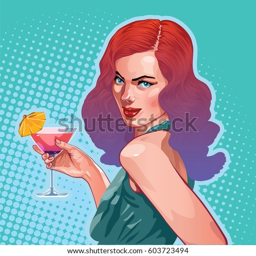
young woman with a cocktail vintage portrait